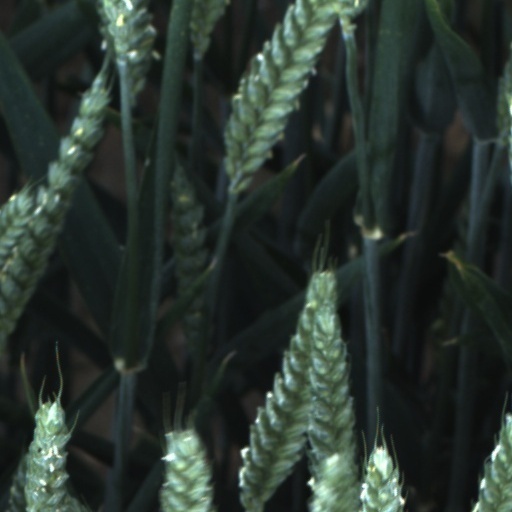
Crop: wheat